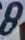
Number: 8